Moreton Bay College

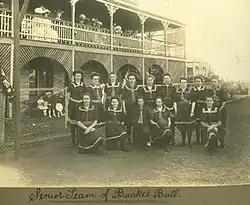
The school's basketball team in the early 1900s

Moreton Bay College was founded in 1901 by the artist Alice Jane Greene and her sister Anne Eliza Greene, in a three storey school wooden building designed and built by their father. Its location was in the heart of Wynnum town, on Bay Terrace, bounded by Charlotte and Florence Streets. The school was originally called Moreton Bay Girls' High School and was intended to provide, in addition to classrooms and other rooms, boarding facilities for thirty boarders. The first roll contained six boarders and twenty day scholars.